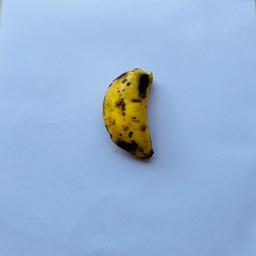
Banana variety: Sabri Kola